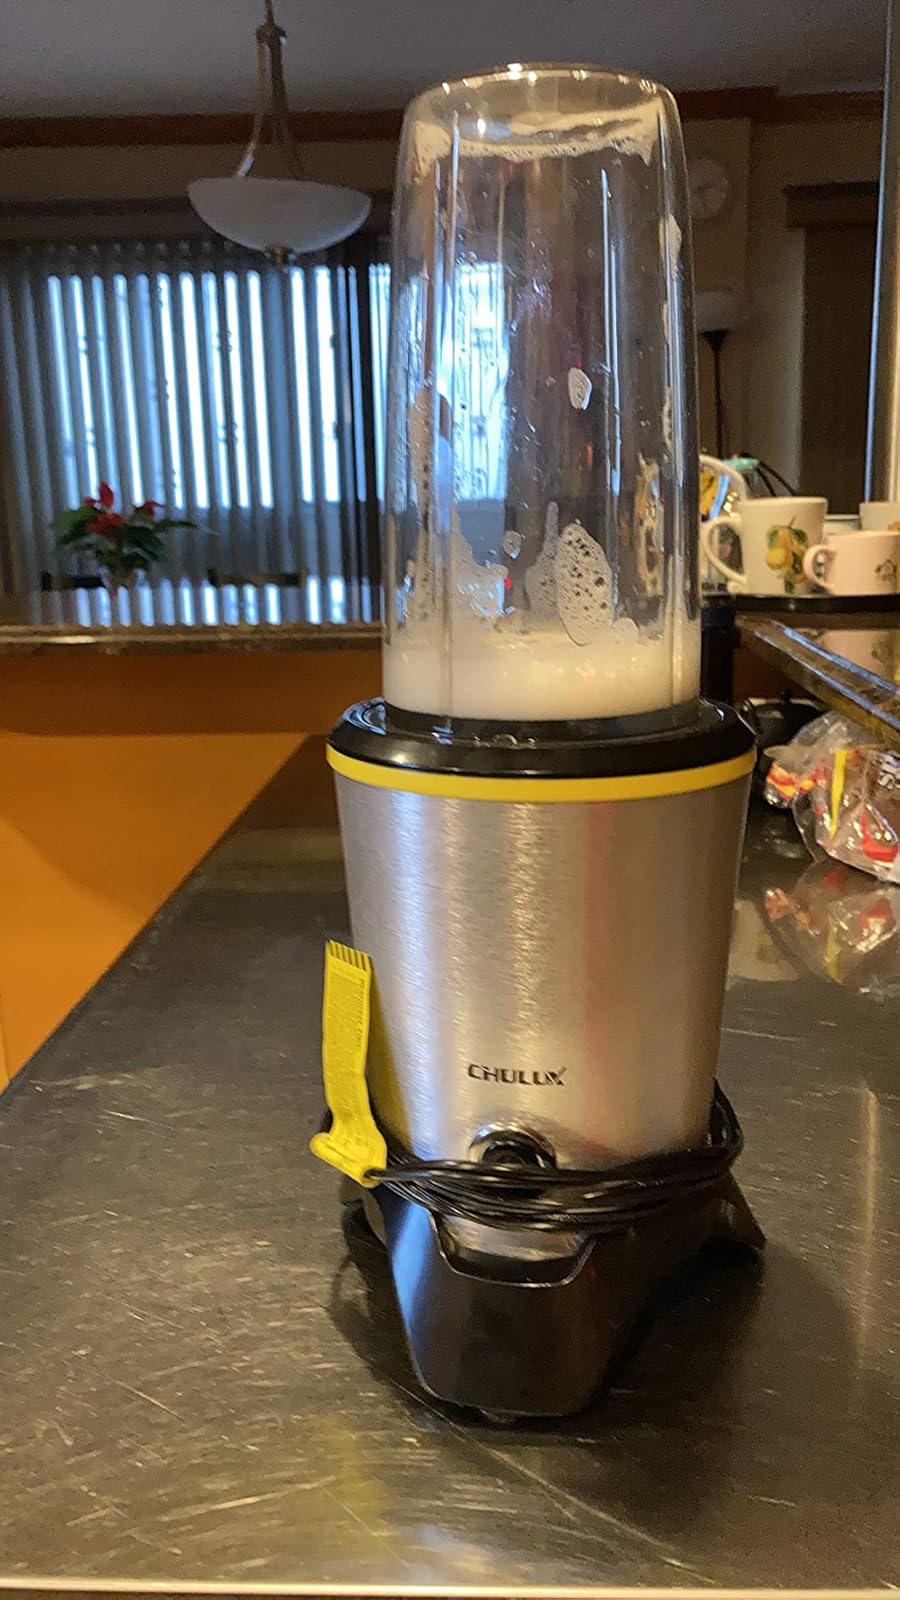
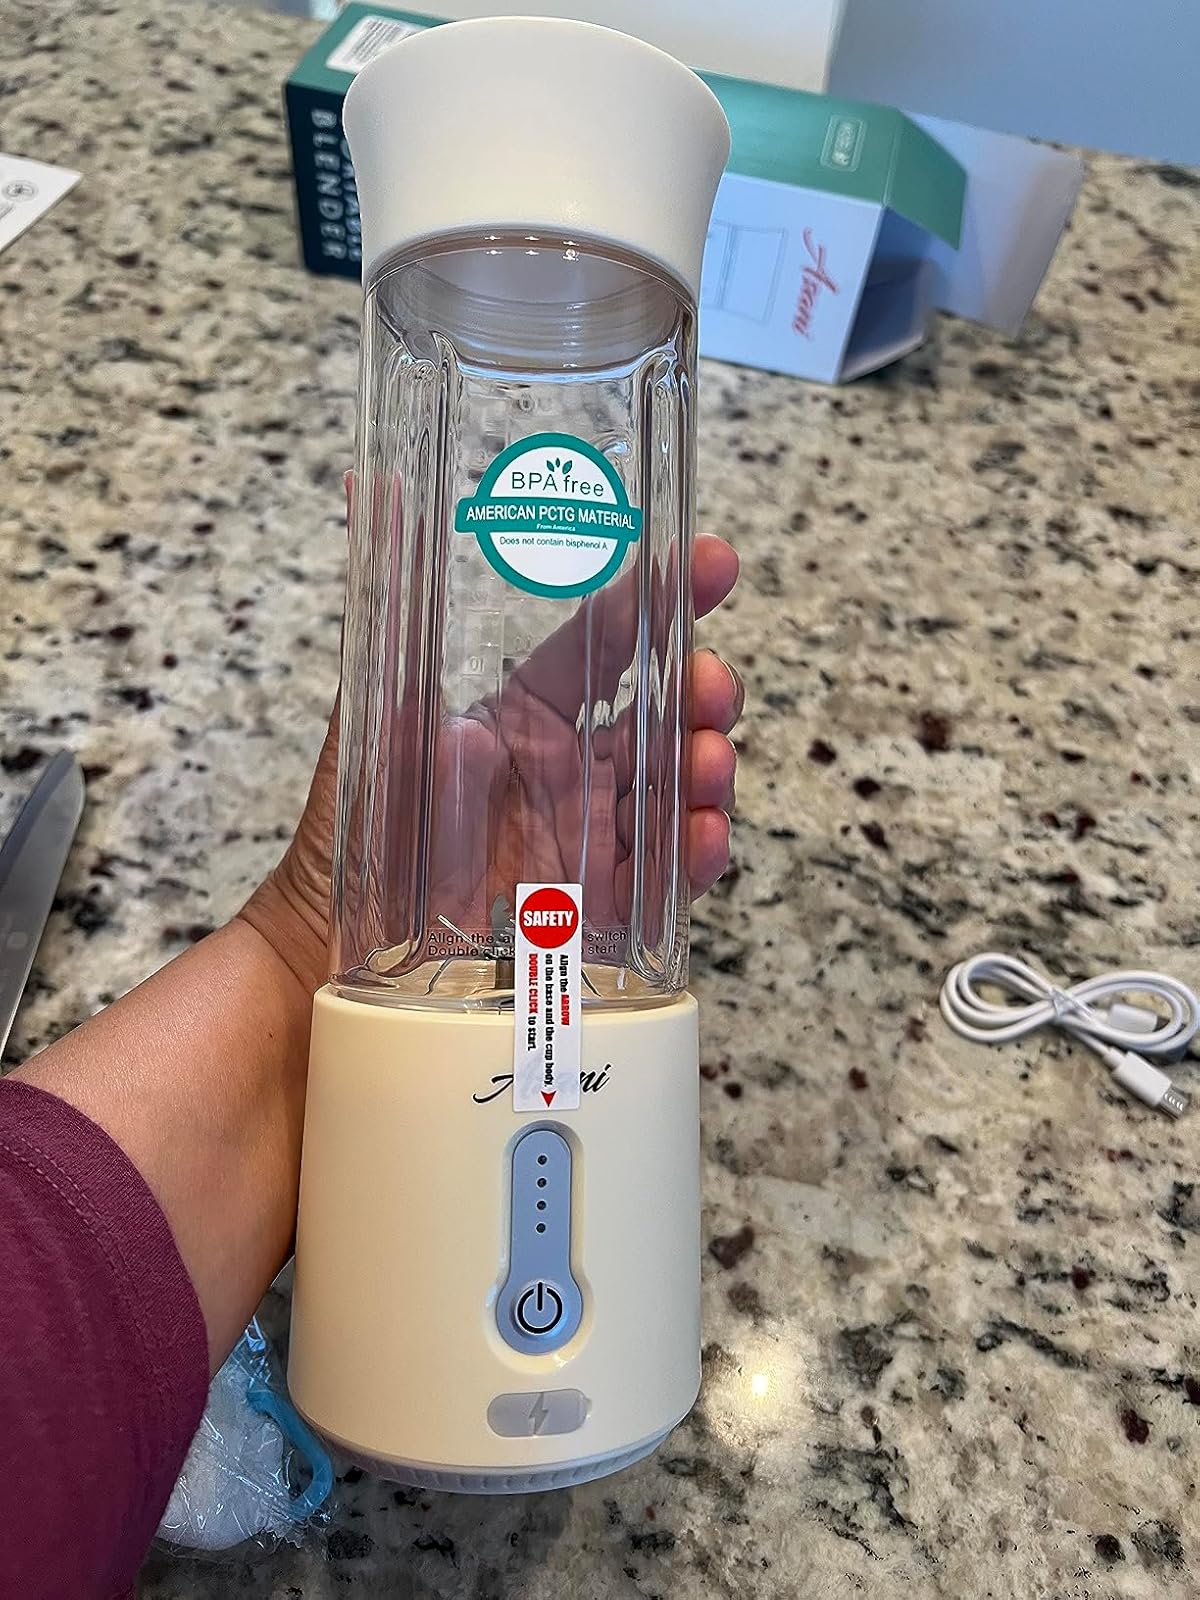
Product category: items_blender
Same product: no